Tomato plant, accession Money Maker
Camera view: horizontal (90 deg, fisheye); turntable rotation: 90 degrees
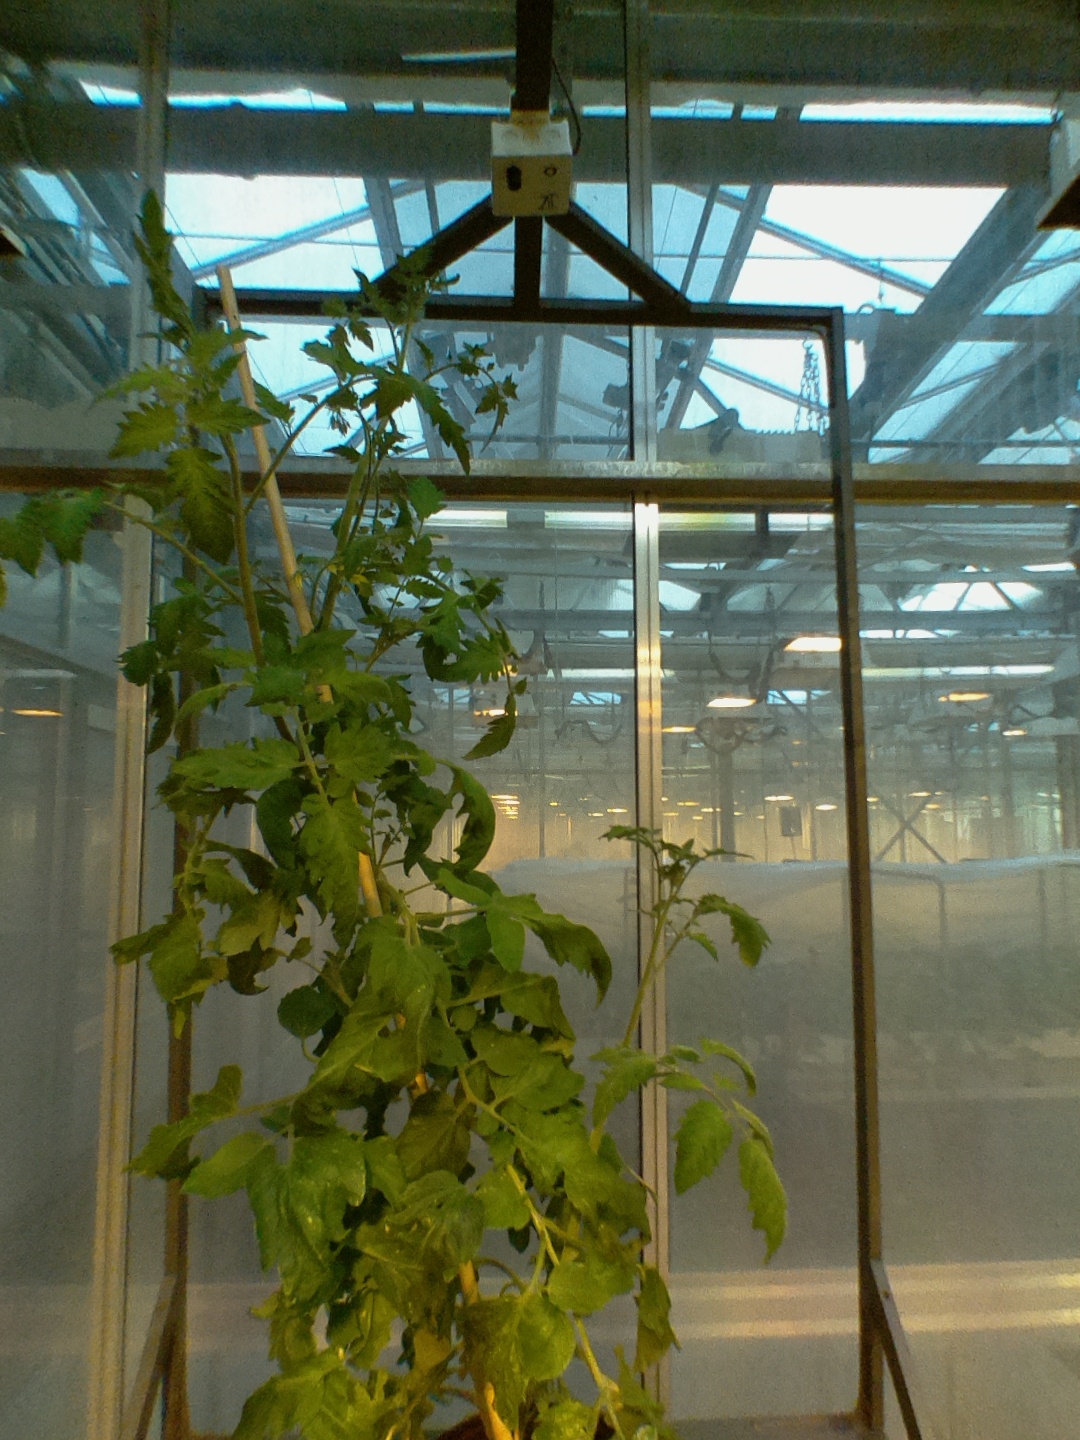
BBCH growth stage 70: Fruits at the main stem or branches visibles